Philadelphia Museum of Art

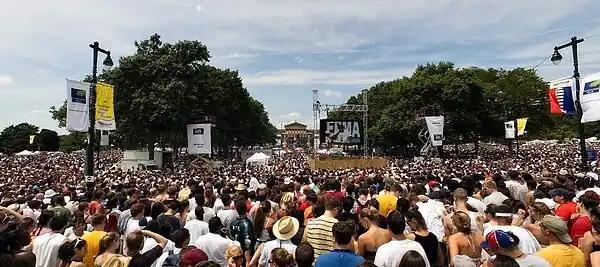
The Live 8 concert in 2005 with the Ben Franklin Parkway (in foreground) and the museum (in background).

Due to high attendance and overflowing collections, the museum announced in October 2006 that Frank Gehry would design a building expansion. The gallery will be built entirely underground behind the east entrance stairs and will not alter any of the museum's existing Greek revival facade. The construction was initially projected to last a decade and cost $500 million. It will increase the museum's available display space by sixty percent and house mostly contemporary sculpture, Asian art, and special exhibitions.